Walter de Frece

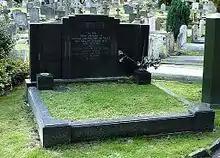
The grave of Walter de Frece and his wife Vesta Tilley at Putney Vale Cemetery, London in 2014

In light of the poor health of his wife, he retired from the House of Commons at the 1931 general election, and went to live in the home they had in Monaco. Walter died before his wife, at the age of 64. He is buried in Putney Vale Cemetery, where his wife, who died in 1952 at the age of 88, was later laid to rest beside him. A black granite memorial marks the spot.